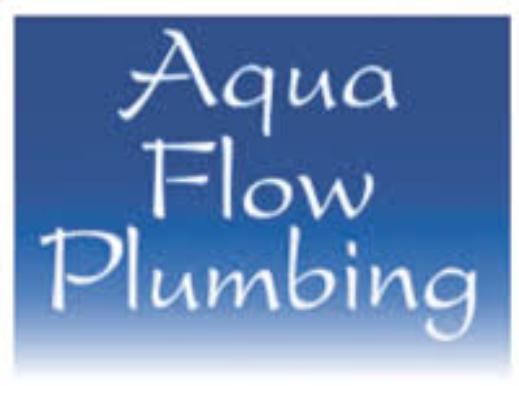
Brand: Aqua Flow
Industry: Necessities